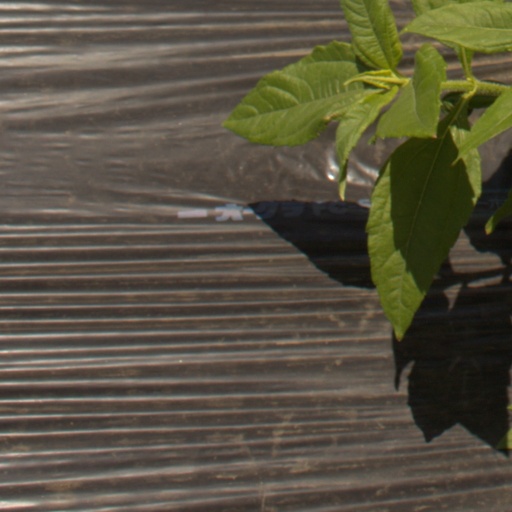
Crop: Jerusalem artichoke